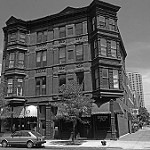
Label: B & W